Thomas E. Stone

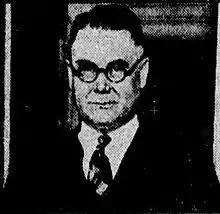
Thomas E. Stone in May 1929

Thomas E. Stone (July 31, 1869 – June 26, 1959) was an American civil servant who served as Chief Usher of the White House in Washington, D.C., from 1901 and 1909. Beginning in 1912, Stone worked as an Internal Revenue agent for the United States Department of the Treasury, where he won national acclaim for breaking major crime rings and capturing individuals who had fled from justice. He helped set up enforcement of Prohibition in several states in 1920, and helped break the largest illegal alcohol production ring in the United States in 1925. He served in a wide variety of positions with the Bureau of Prohibition, including chief of the 7th District (covering Maryland and the District of Columbia) from 1929 until his retirement in 1934.